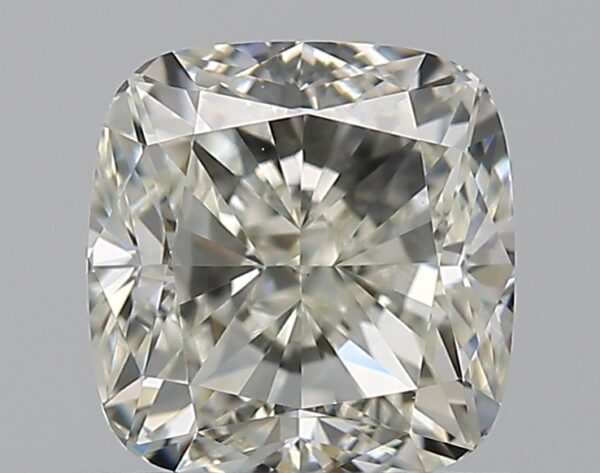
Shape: cushion
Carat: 0.9
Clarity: VS1
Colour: K
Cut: VG
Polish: EX
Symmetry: EX
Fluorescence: F
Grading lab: GIA
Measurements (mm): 5.31 x 5.12 x 3.65